Islamic Republic of Iran Air Force

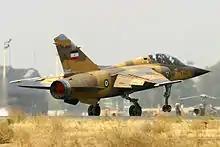
A Mirage F1BQ landing

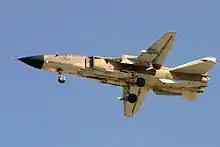
An Su-24MK of the IRIAF flying over Shahid Dastghaib International Airport

A 1993 "Jane’s Sentinel" report listed Iran’s air bases and the types of aircraft stationed at each. Mehrabad (TAB 1) was the largest, hosting a mix of fighters (F-5, F-7, F-14, MiG-29), transport planes (C-130, Il-76), and commercial jets. Other major bases included Tabriz, Shiraz, Isfahan, and Bandar Abbas, each with squadrons of U.S.- and Chinese-made fighter jets and transport aircraft. Some bases, like Ghale Morghi (TAB 11), were used for pilot training. Many aircraft types were spread across bases, including older F-4 Phantoms, F-5s, F-7s, and transport planes like the C-130.